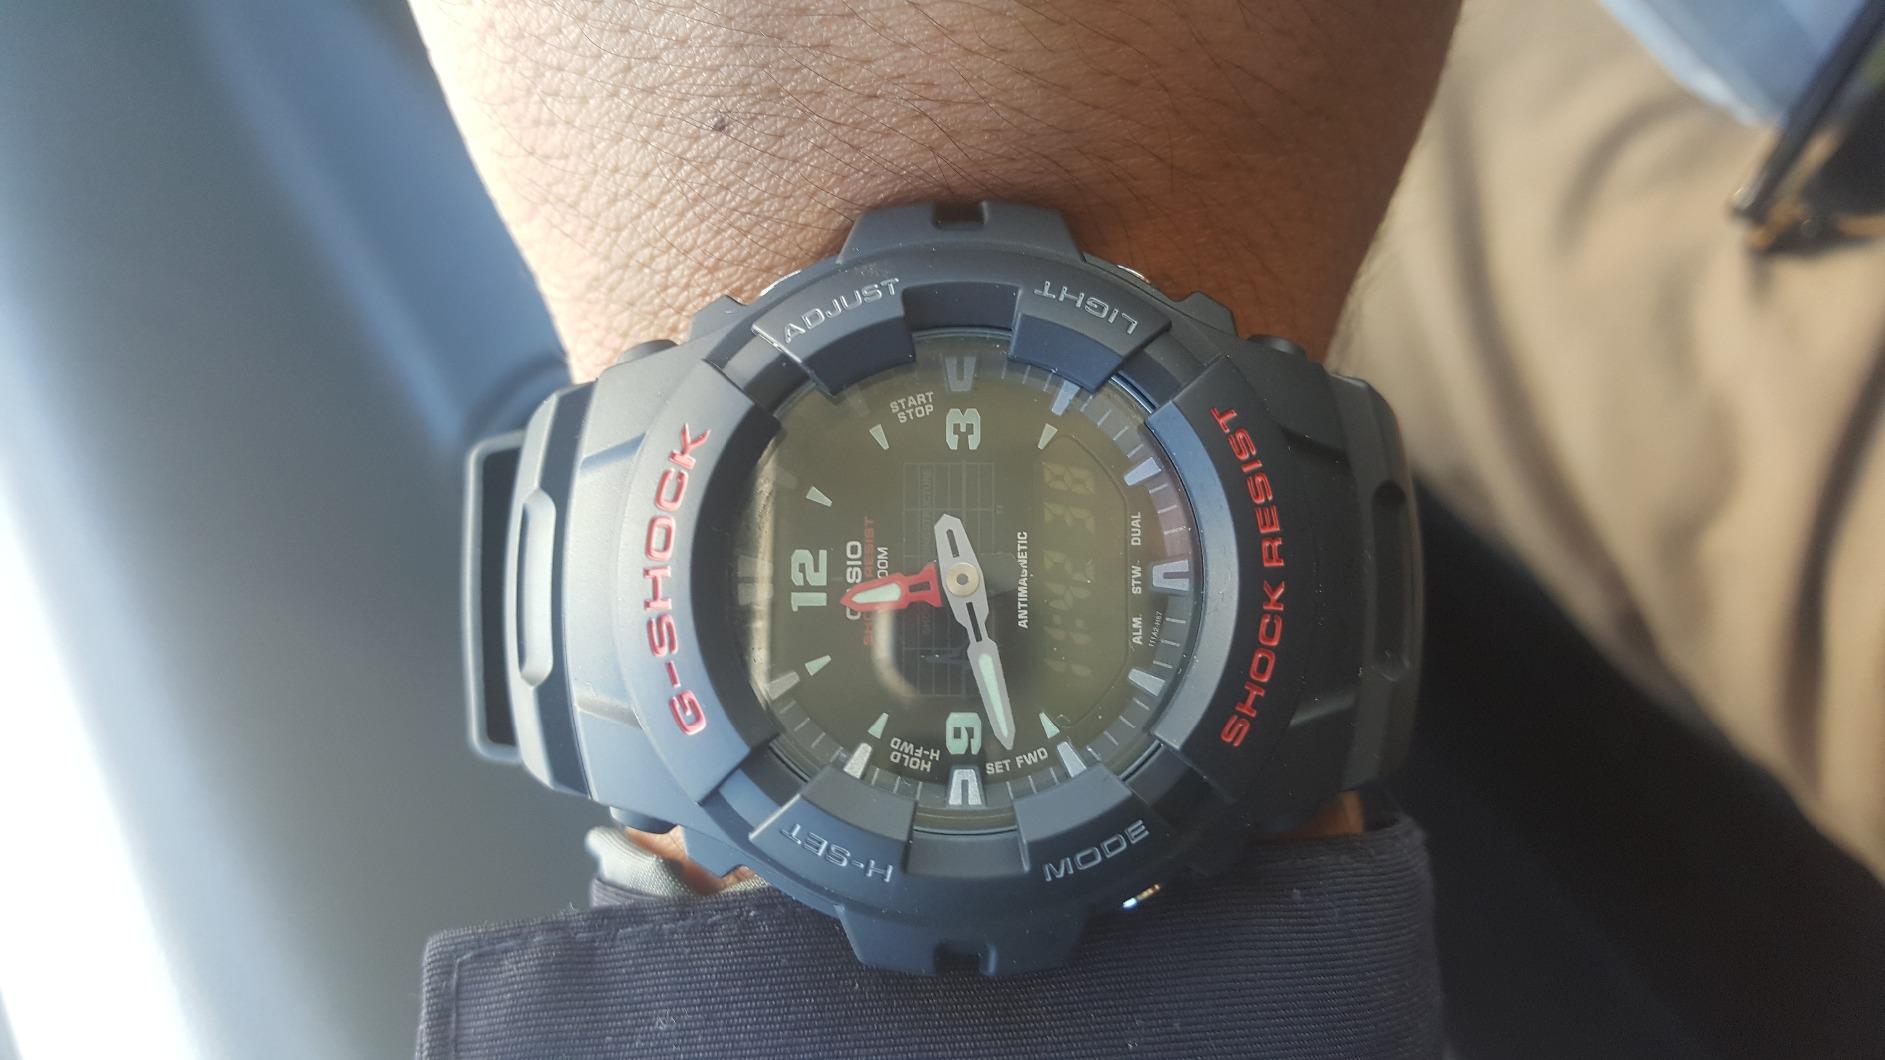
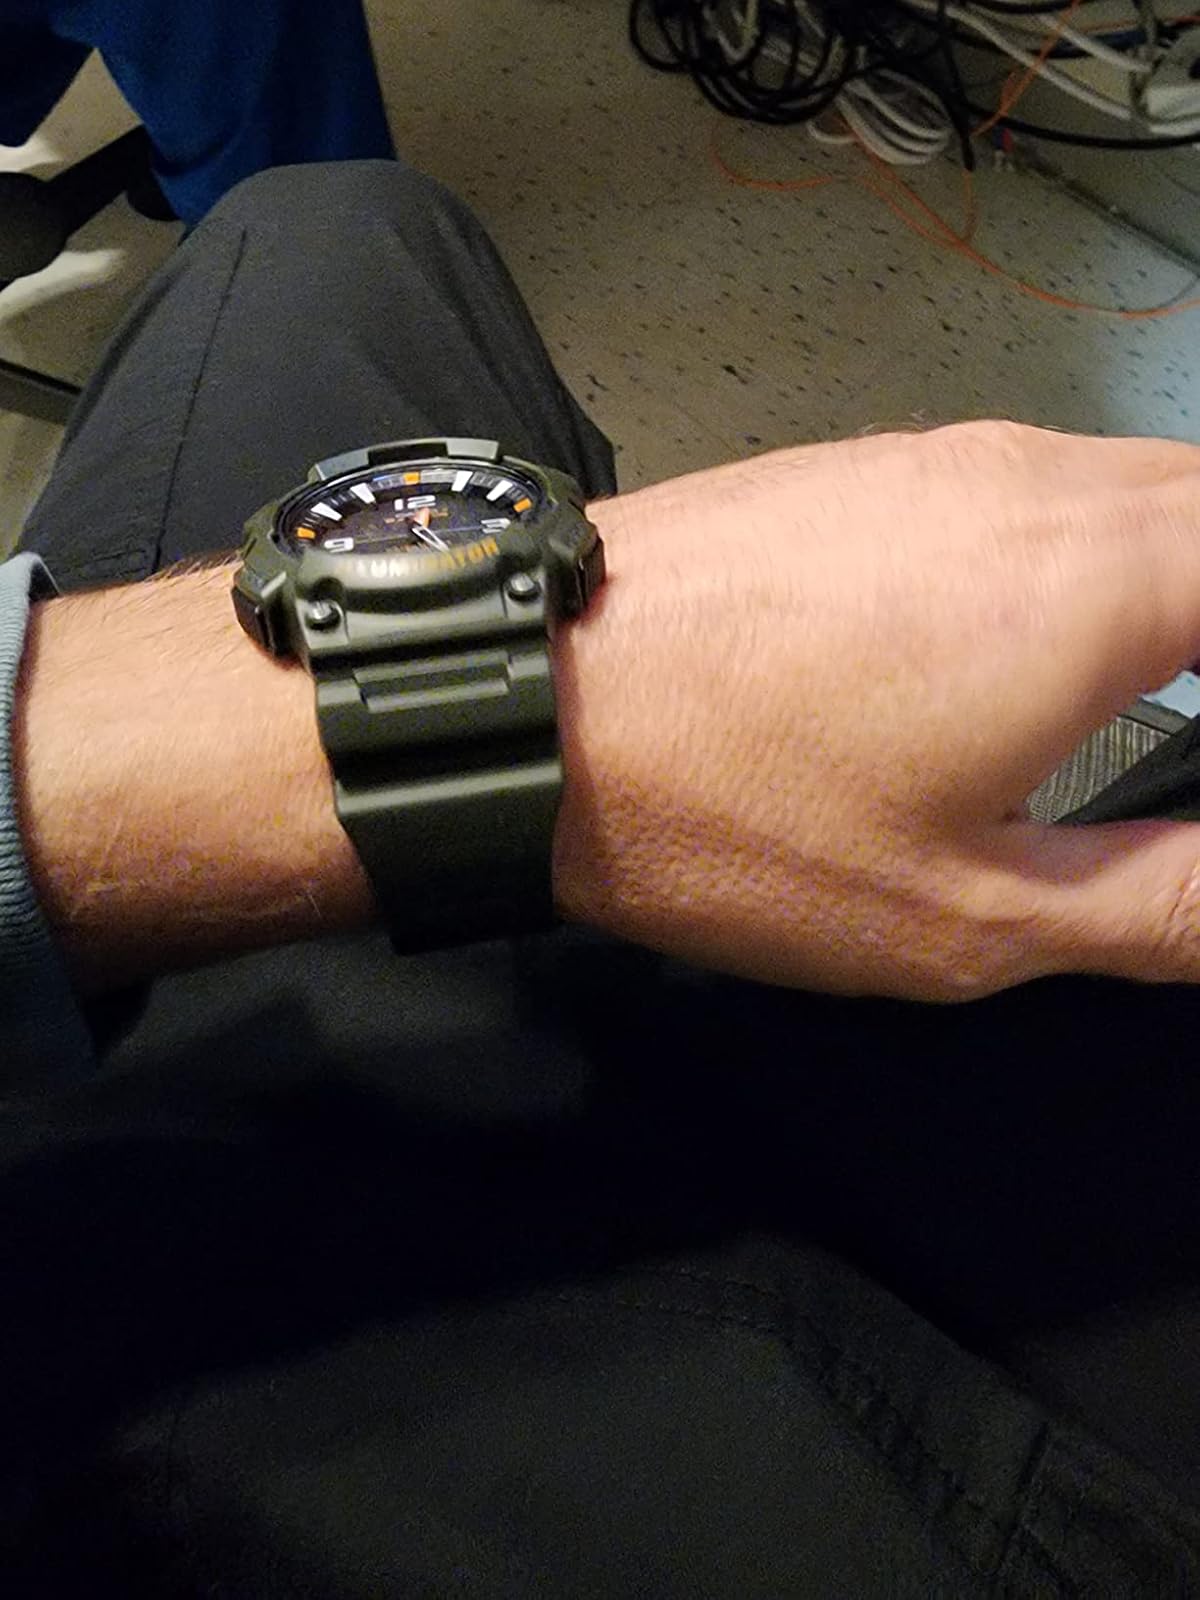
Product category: accessories_watch
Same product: no